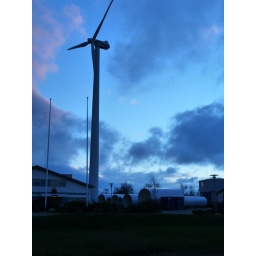
At teh steel tower fabrication plant near Spodsbjerg